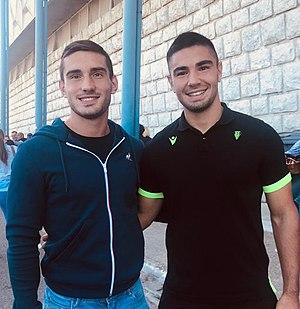
Les deux frères COUILLOUD
Barnabé Couilloud, né le 20 février 1999 à Lyon, est un joueur français de rugby à XV et sept évoluant au poste de demi de mêlée.
Baptiste Couilloud, né le 22 juillet 1997 à Lyon, est un joueur international français de rugby à XV et de rugby à sept évoluant au poste de demi de mêlée au sein du Lyon OU.